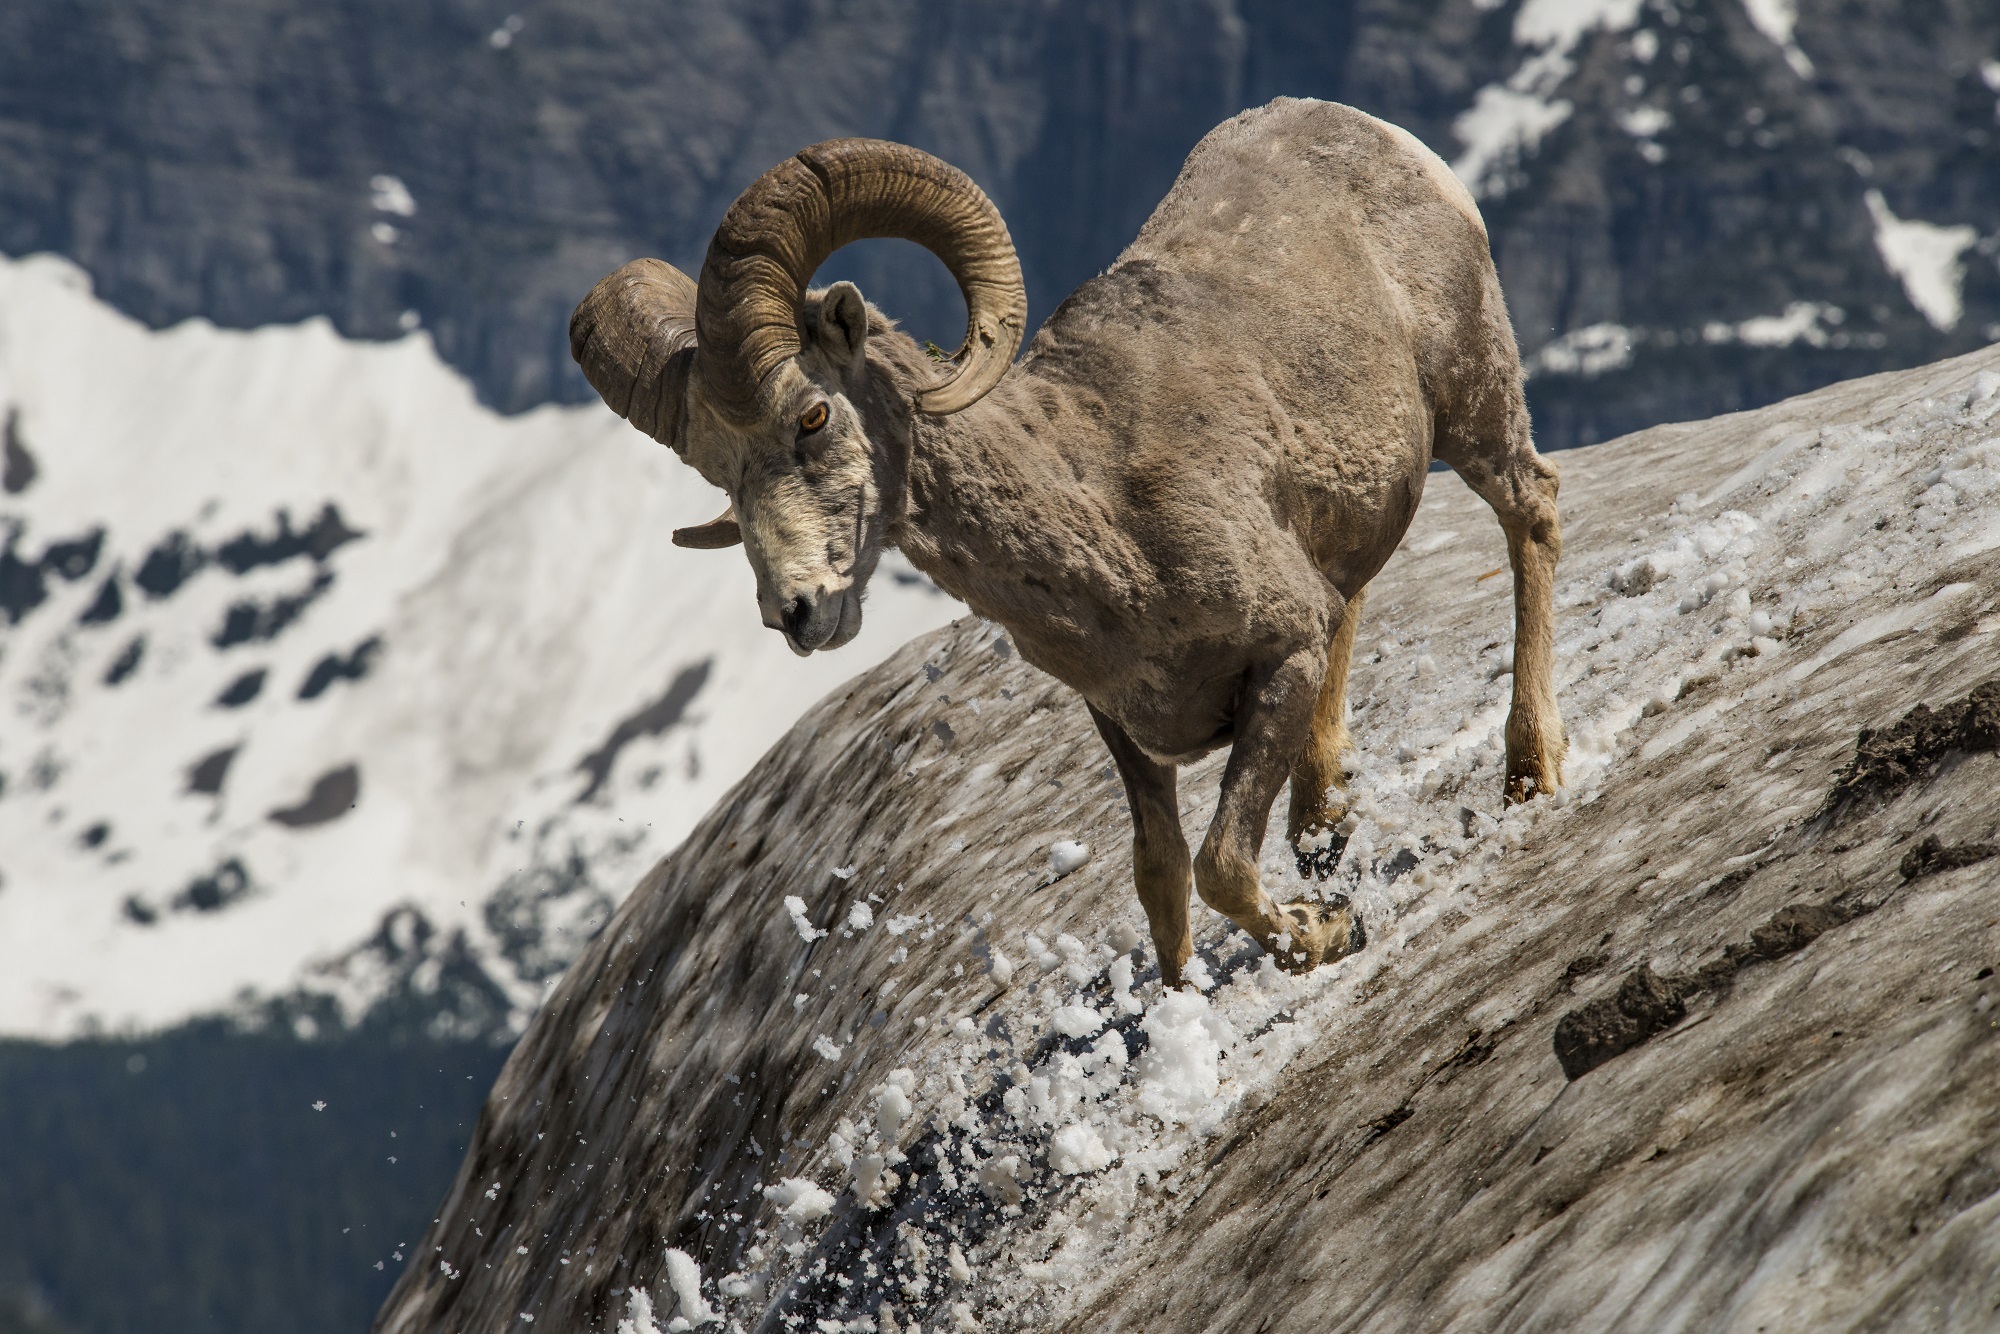
nature, mountain, snow, profile, looking, wildlife, horn, portrait, sheep, mammal, fauna, goats, sheeps, ram, horns, longhorn, chamois, bighorn, argali